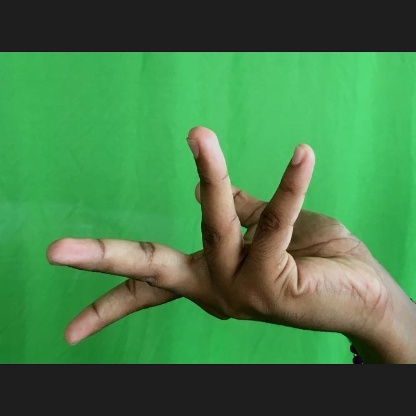
Mudra: Alapadmam